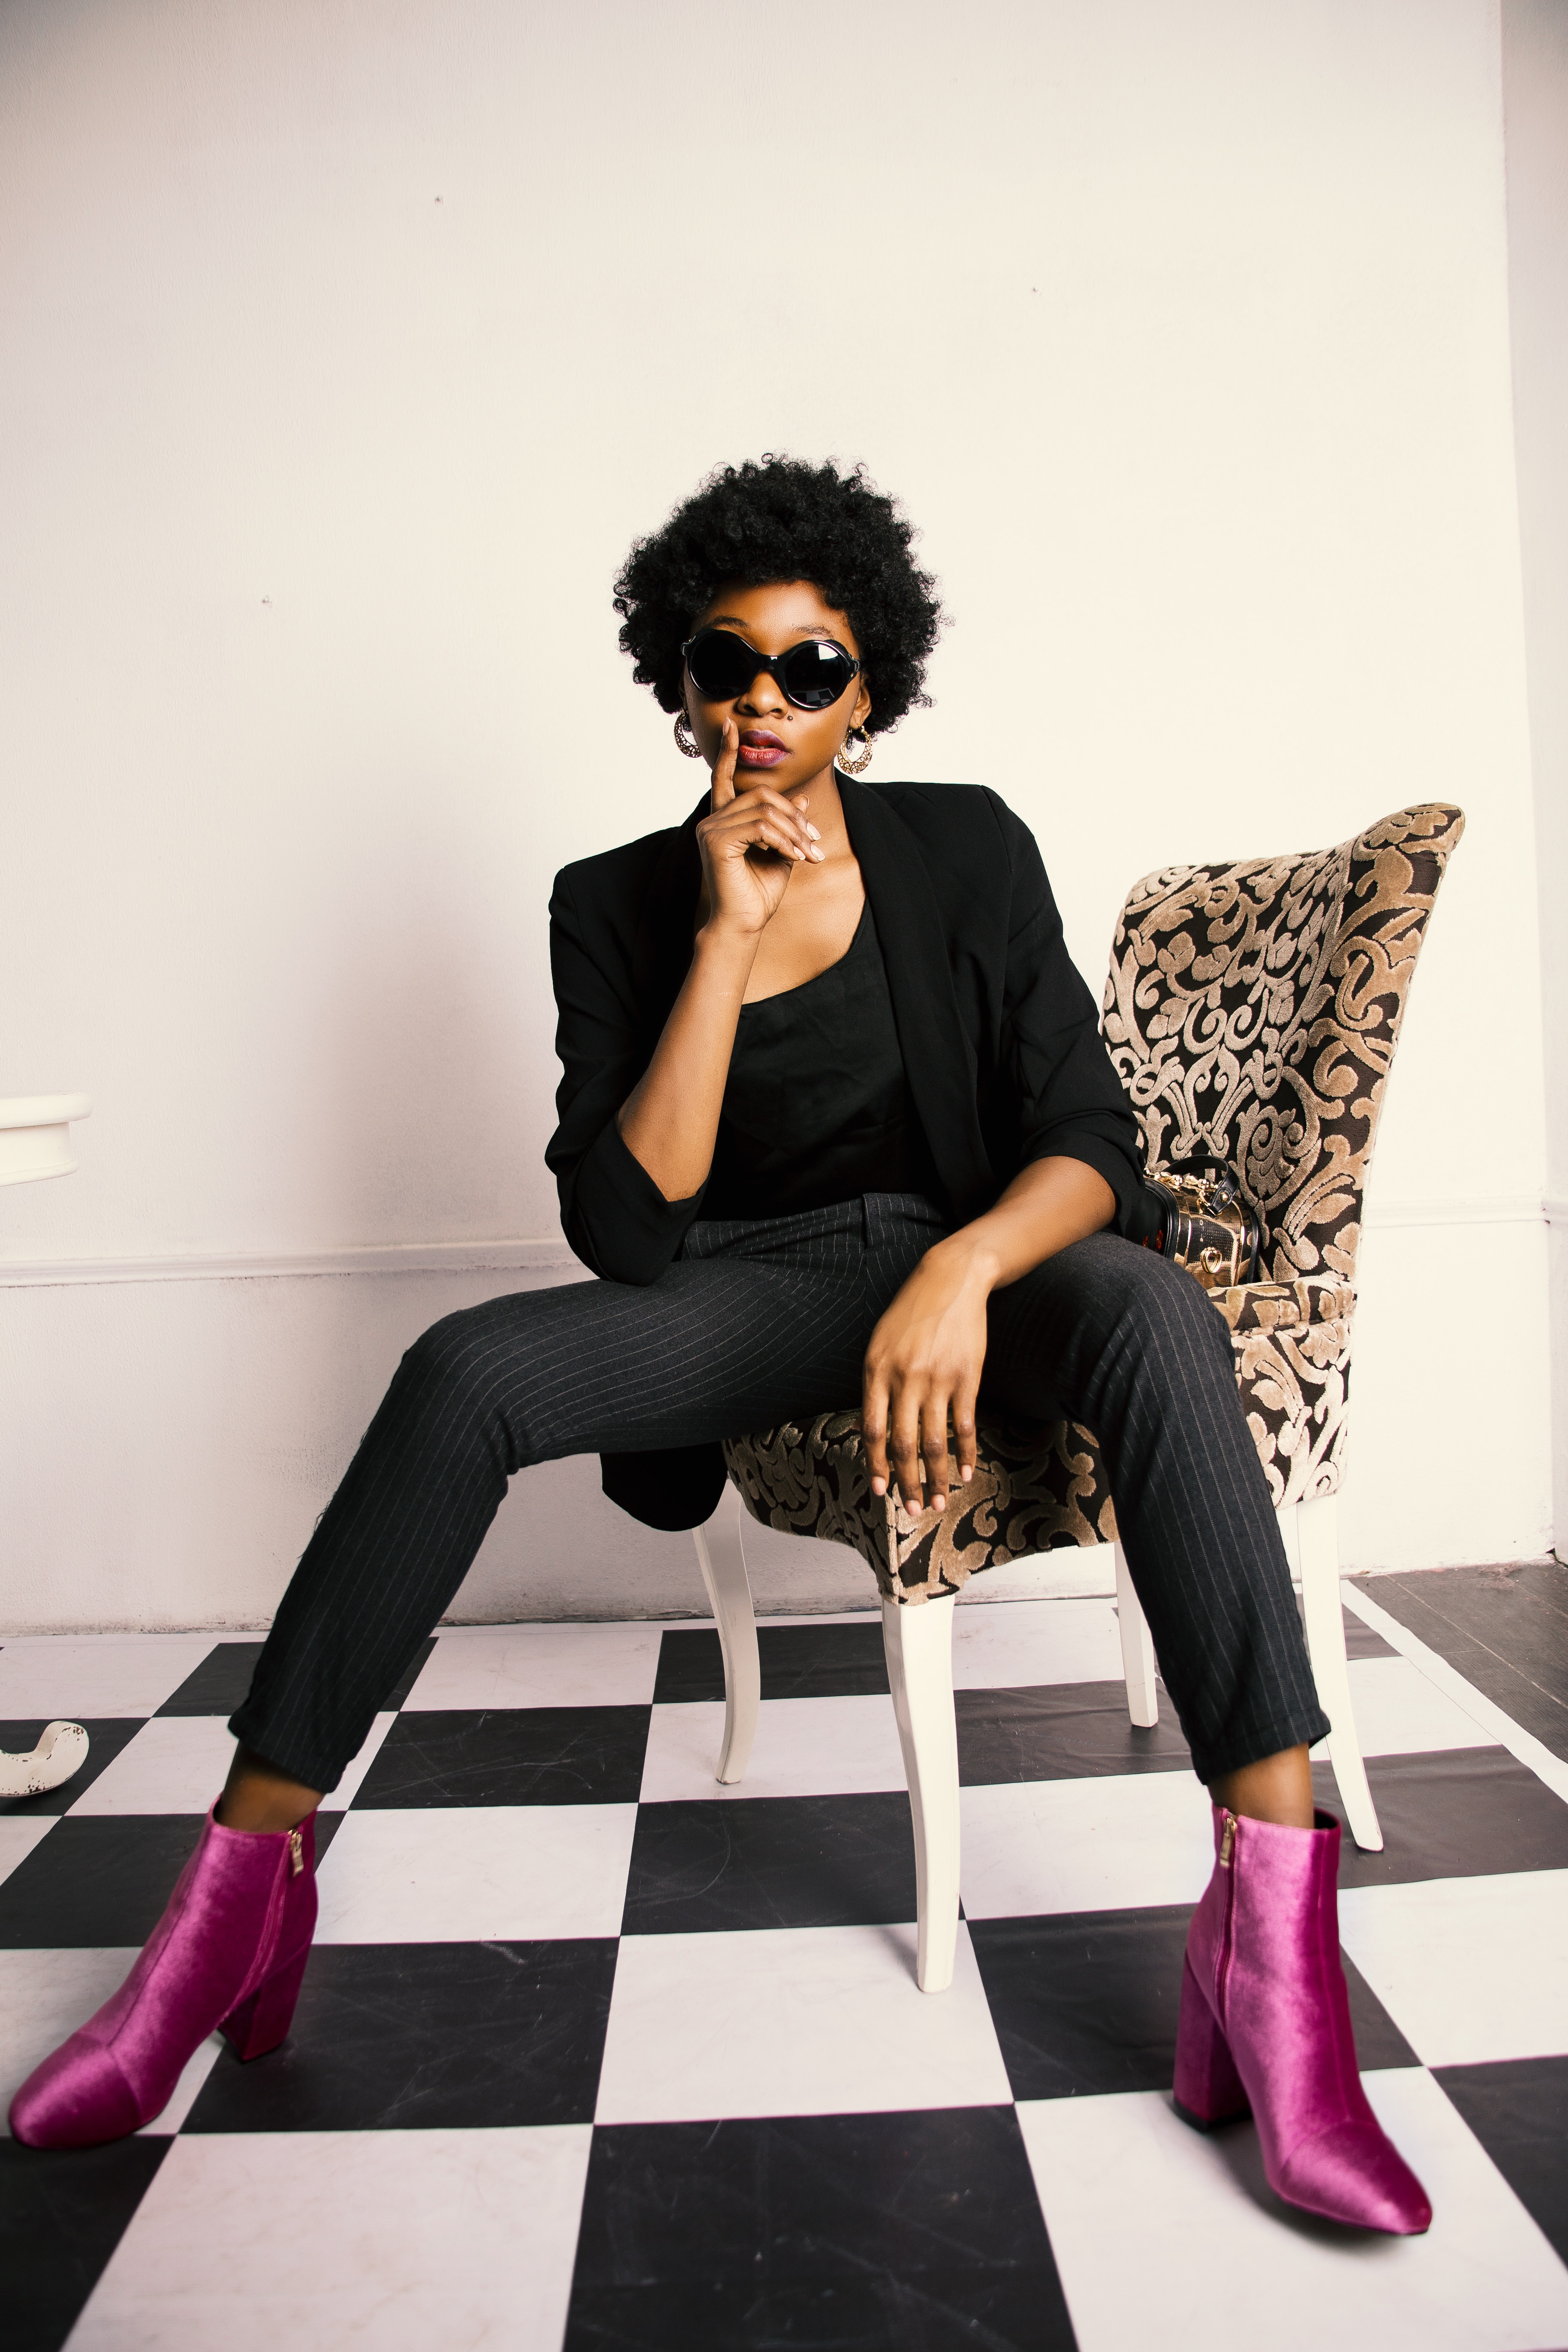
pink, eyewear, leg, beauty, fashion, footwear, shoulder, lip, knee, magenta, joint, sitting, leggings, photography, tights, model, photo shoot, fun, shoe, sunglasses, thigh, black hair, glasses, high heels, fashion design, fashion accessory, style, vision care